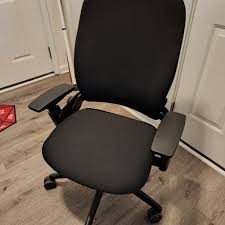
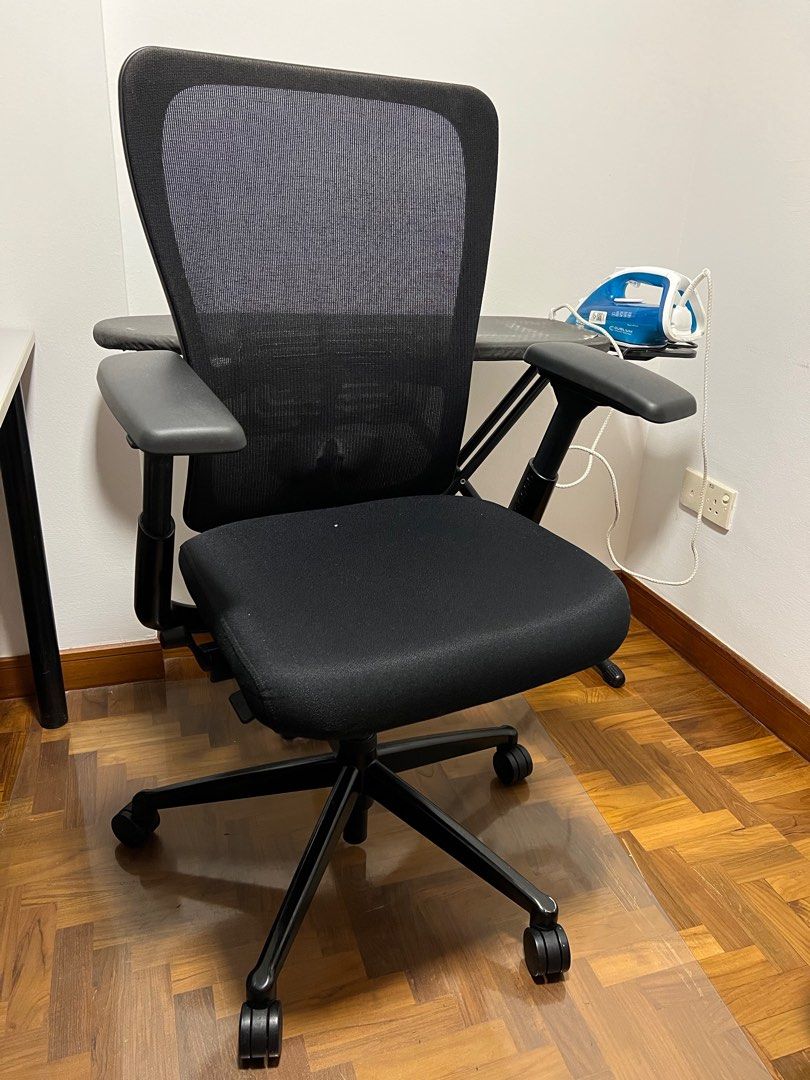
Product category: items_chair
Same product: no